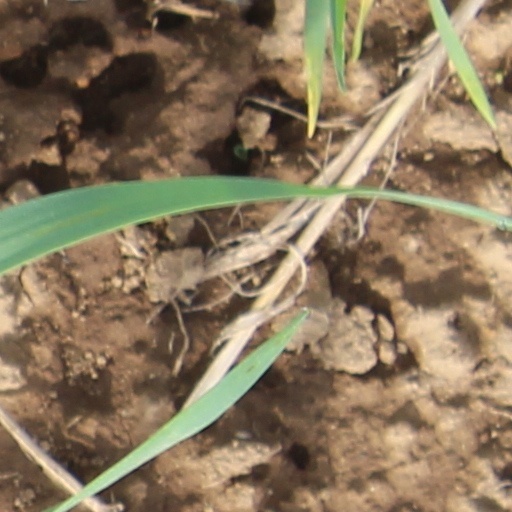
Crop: wheat